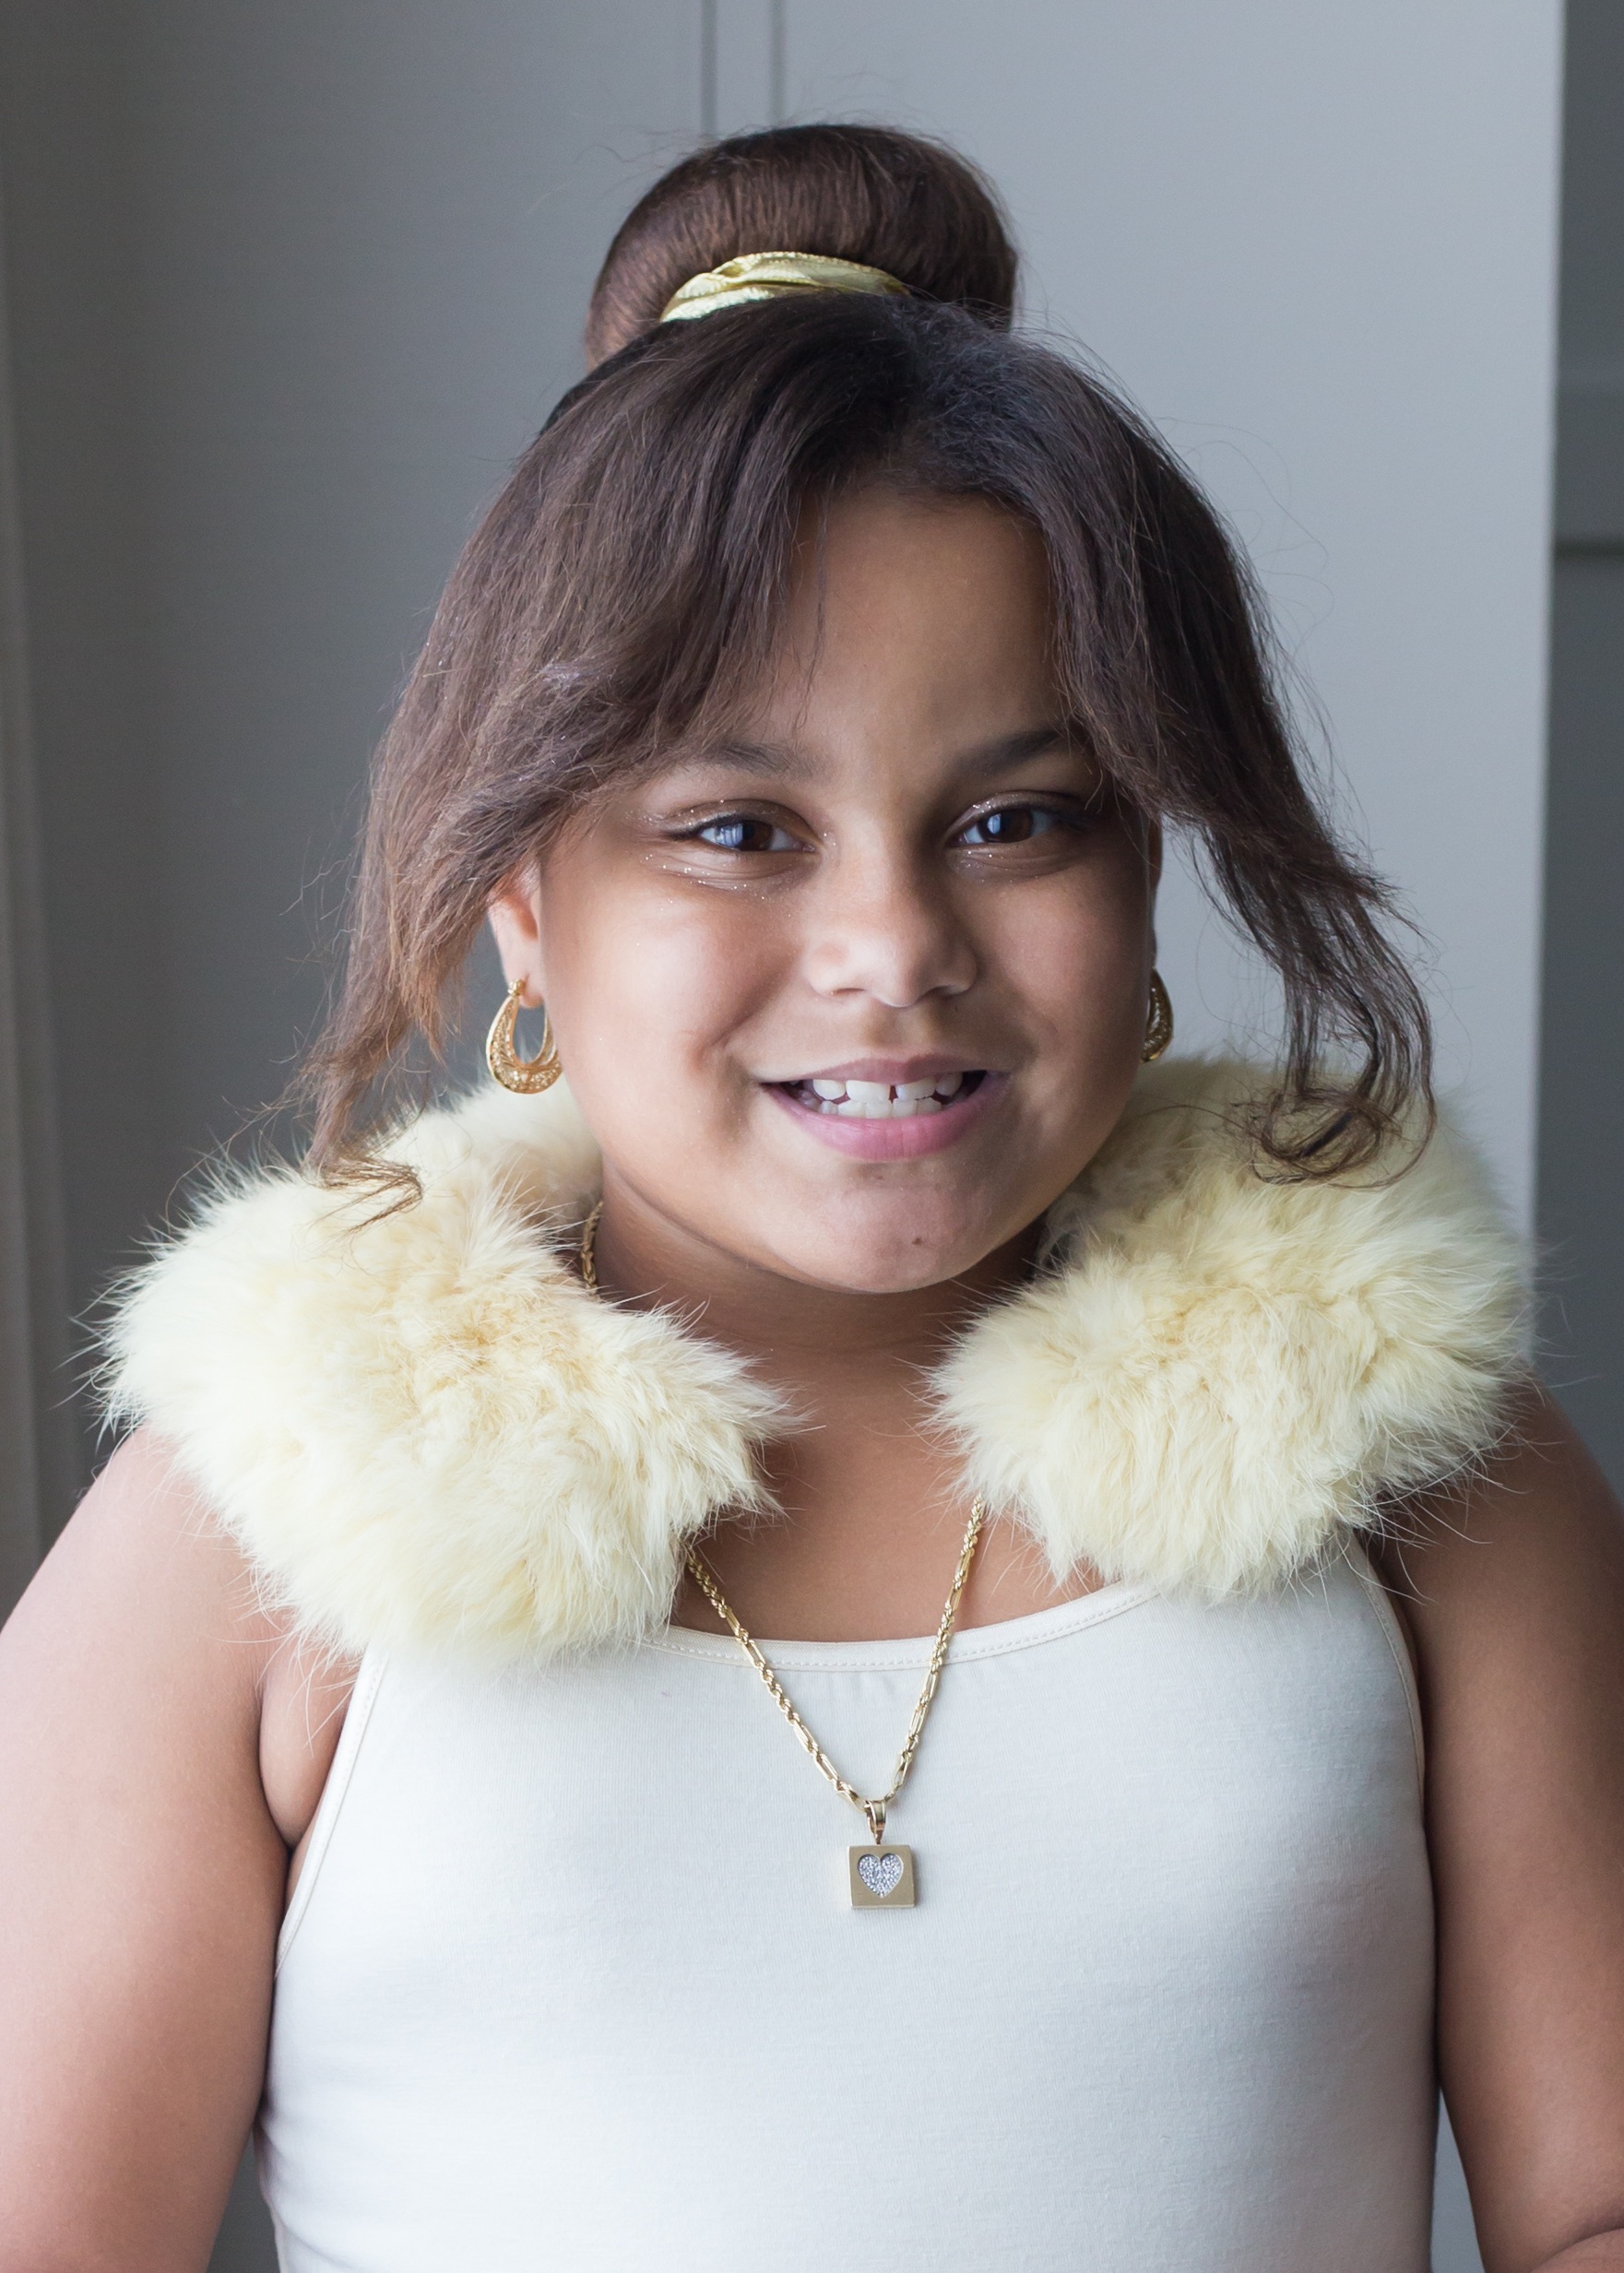
girl, hair, fur, portrait, model, young, fashion, clothing, lady, material, hairstyle, necklace, textile, eye, head, skin, beauty, organ, costume, glamour, photo shoot, portrait photography, bi racial, neckband